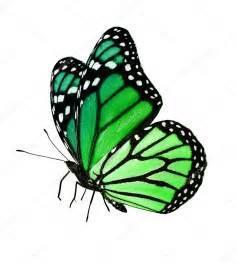
butterfly